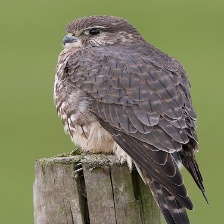
Species: MERLIN
Scientific name: FALCO COLUMBARIUS